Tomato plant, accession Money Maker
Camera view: vertical (180 deg); turntable rotation: 270 degrees
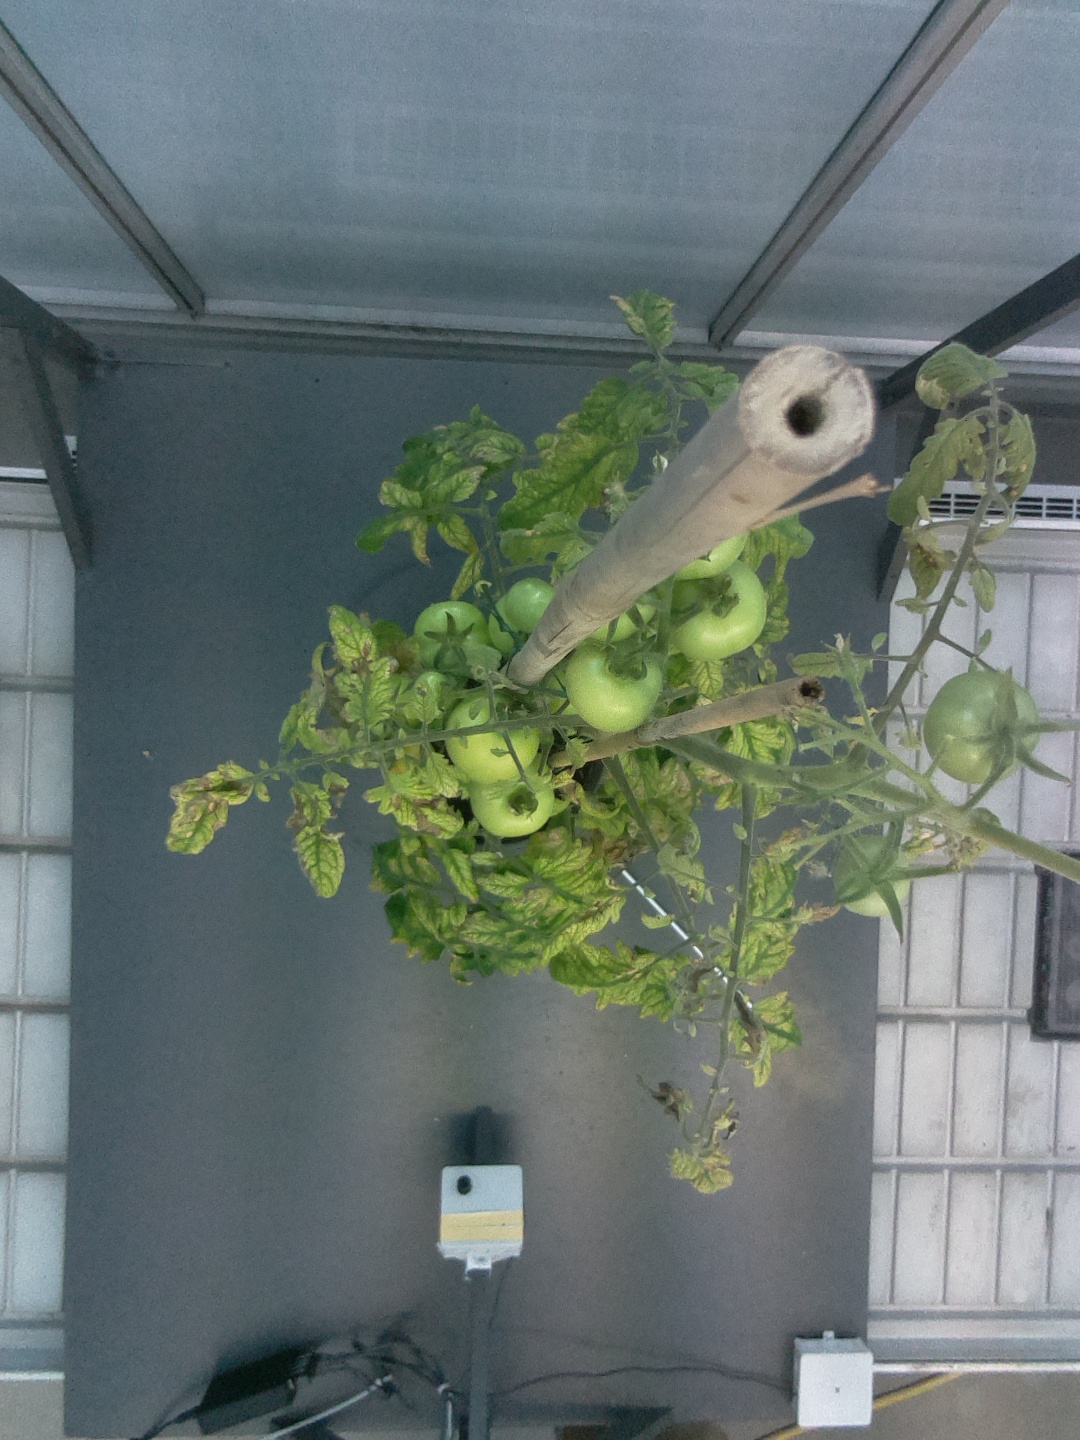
BBCH growth stage 78: 80% -90% of final fruit size